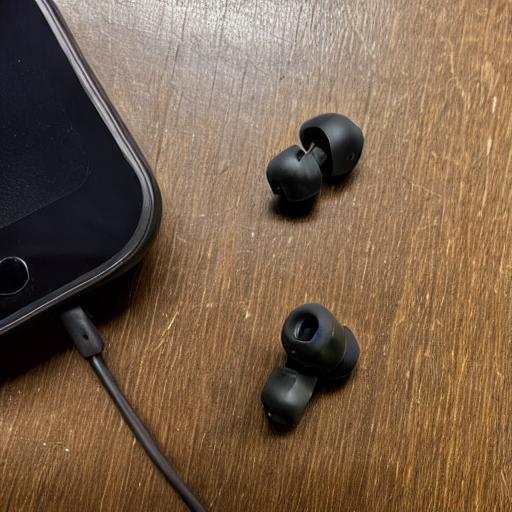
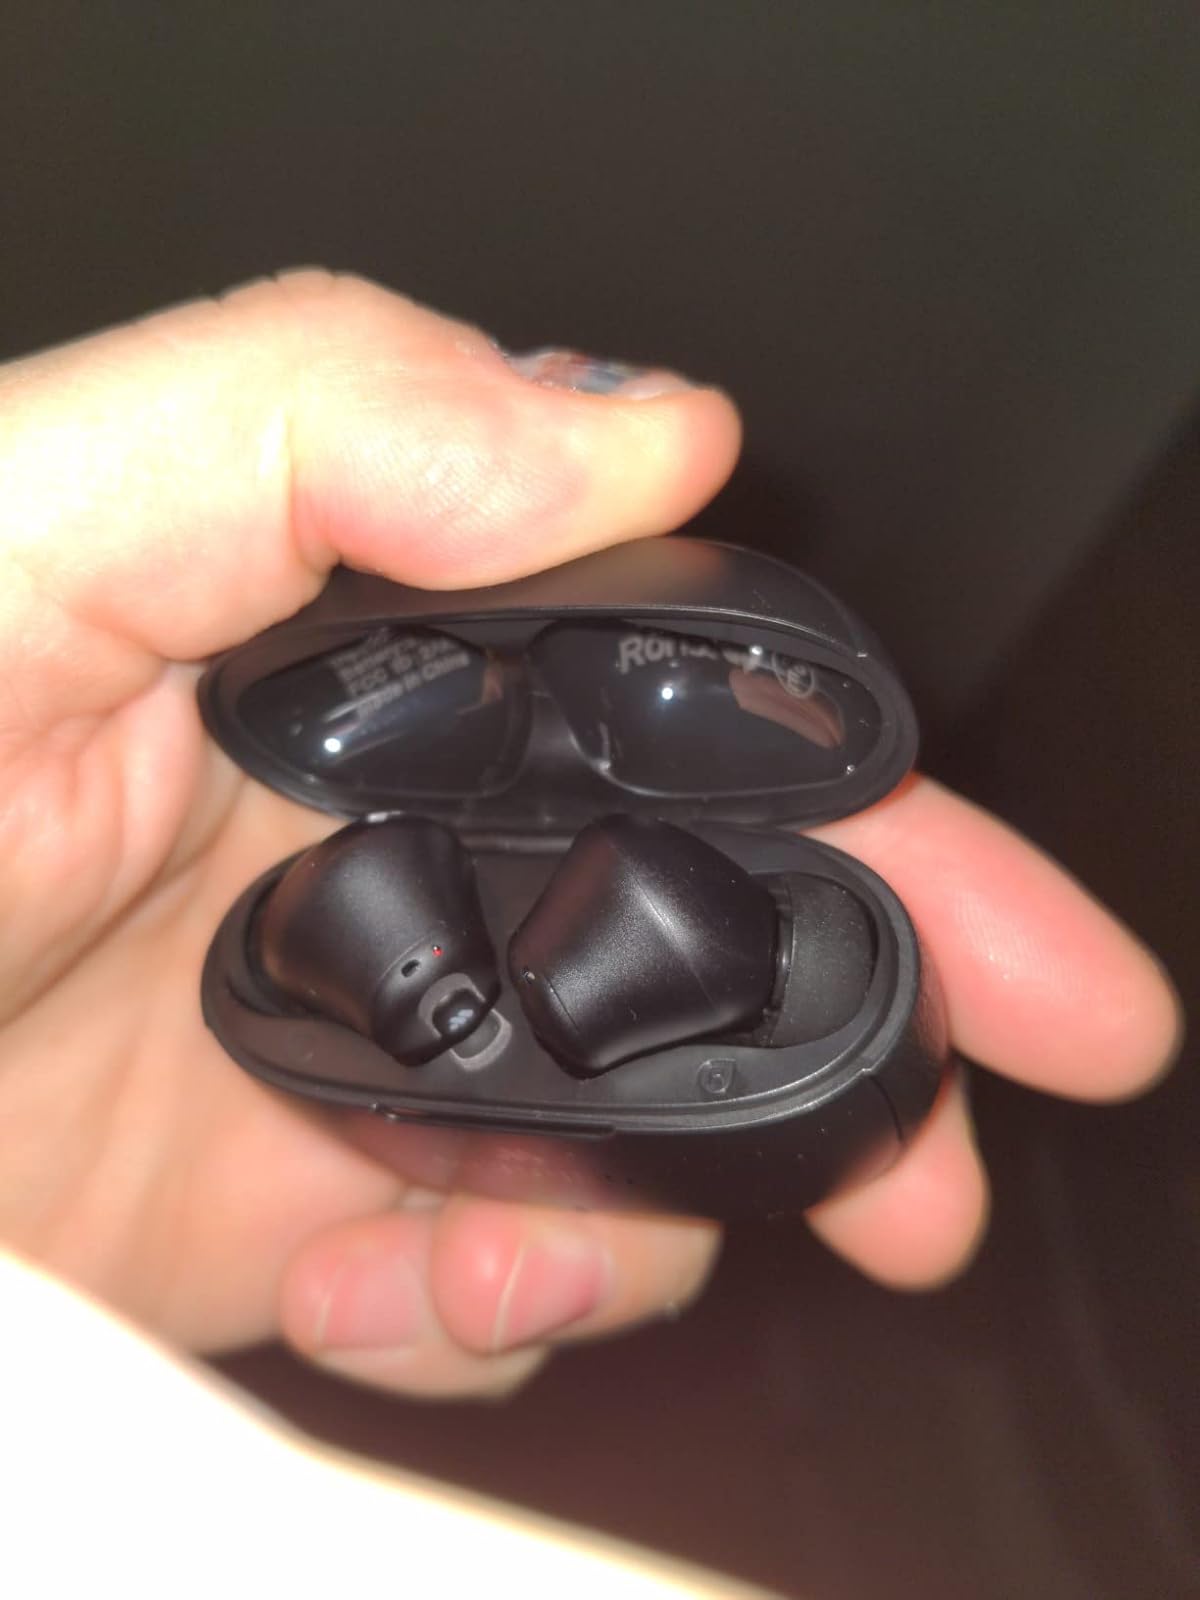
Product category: earbuds
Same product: no